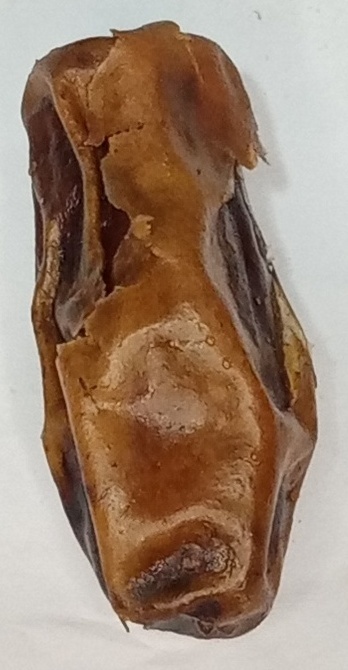
Variety: gajar
Size: medium
Grade: grade-3